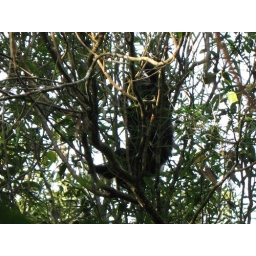
These monkeys were crossing through the trees over the path we were taking out of the park, about 10-15 of them.